Mariza

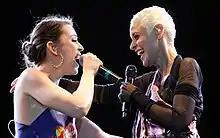
Roberta Sá and Mariza

Her album released in 2007 "Concerto em Lisboa" received a Latin Grammy nomination for Best Folk Album. The following year, she again released an album, "Terra" which also was nominated for Best Folk Album at the Latin Grammy Awards. This album continued to mix a variety of genres, containing basic fado influenced by jazz, flamenco, Latin and African sounds.